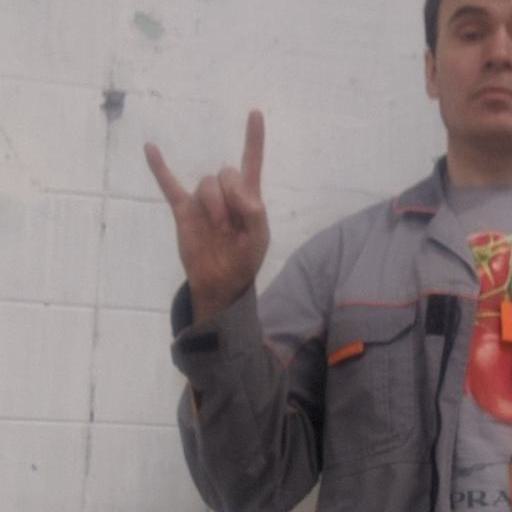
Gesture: rock